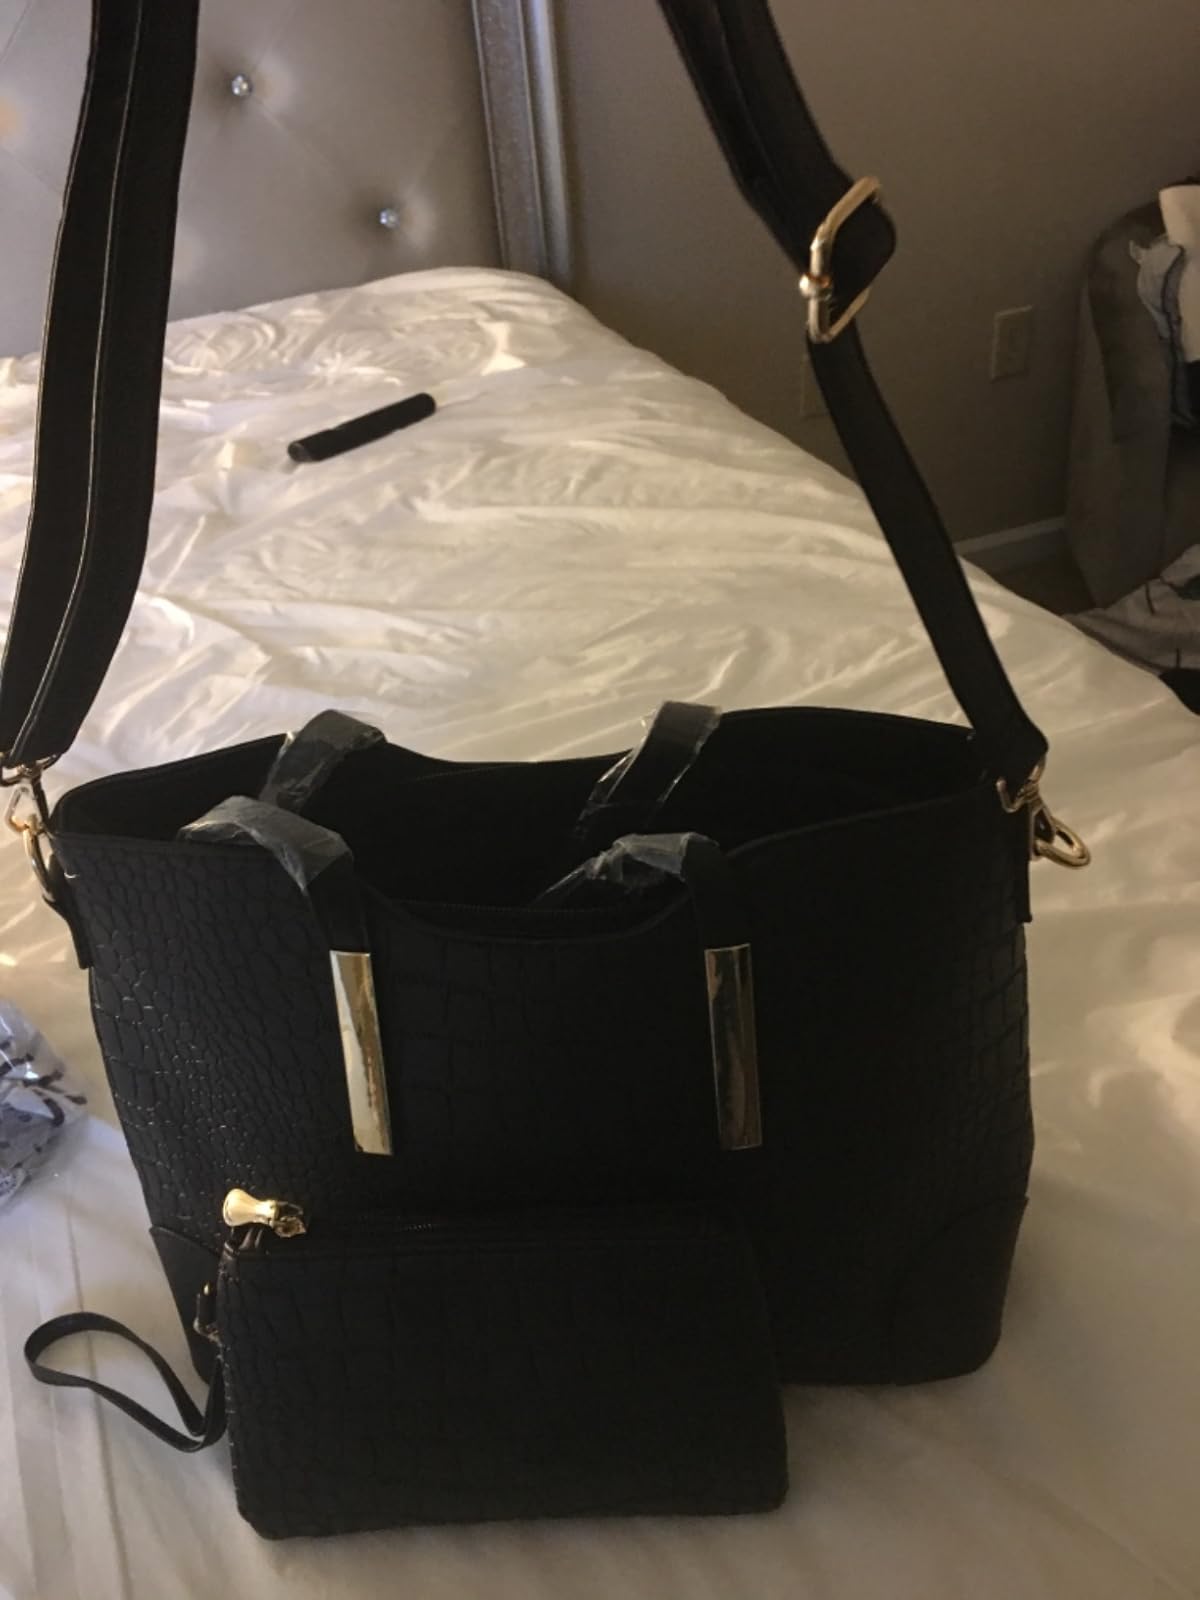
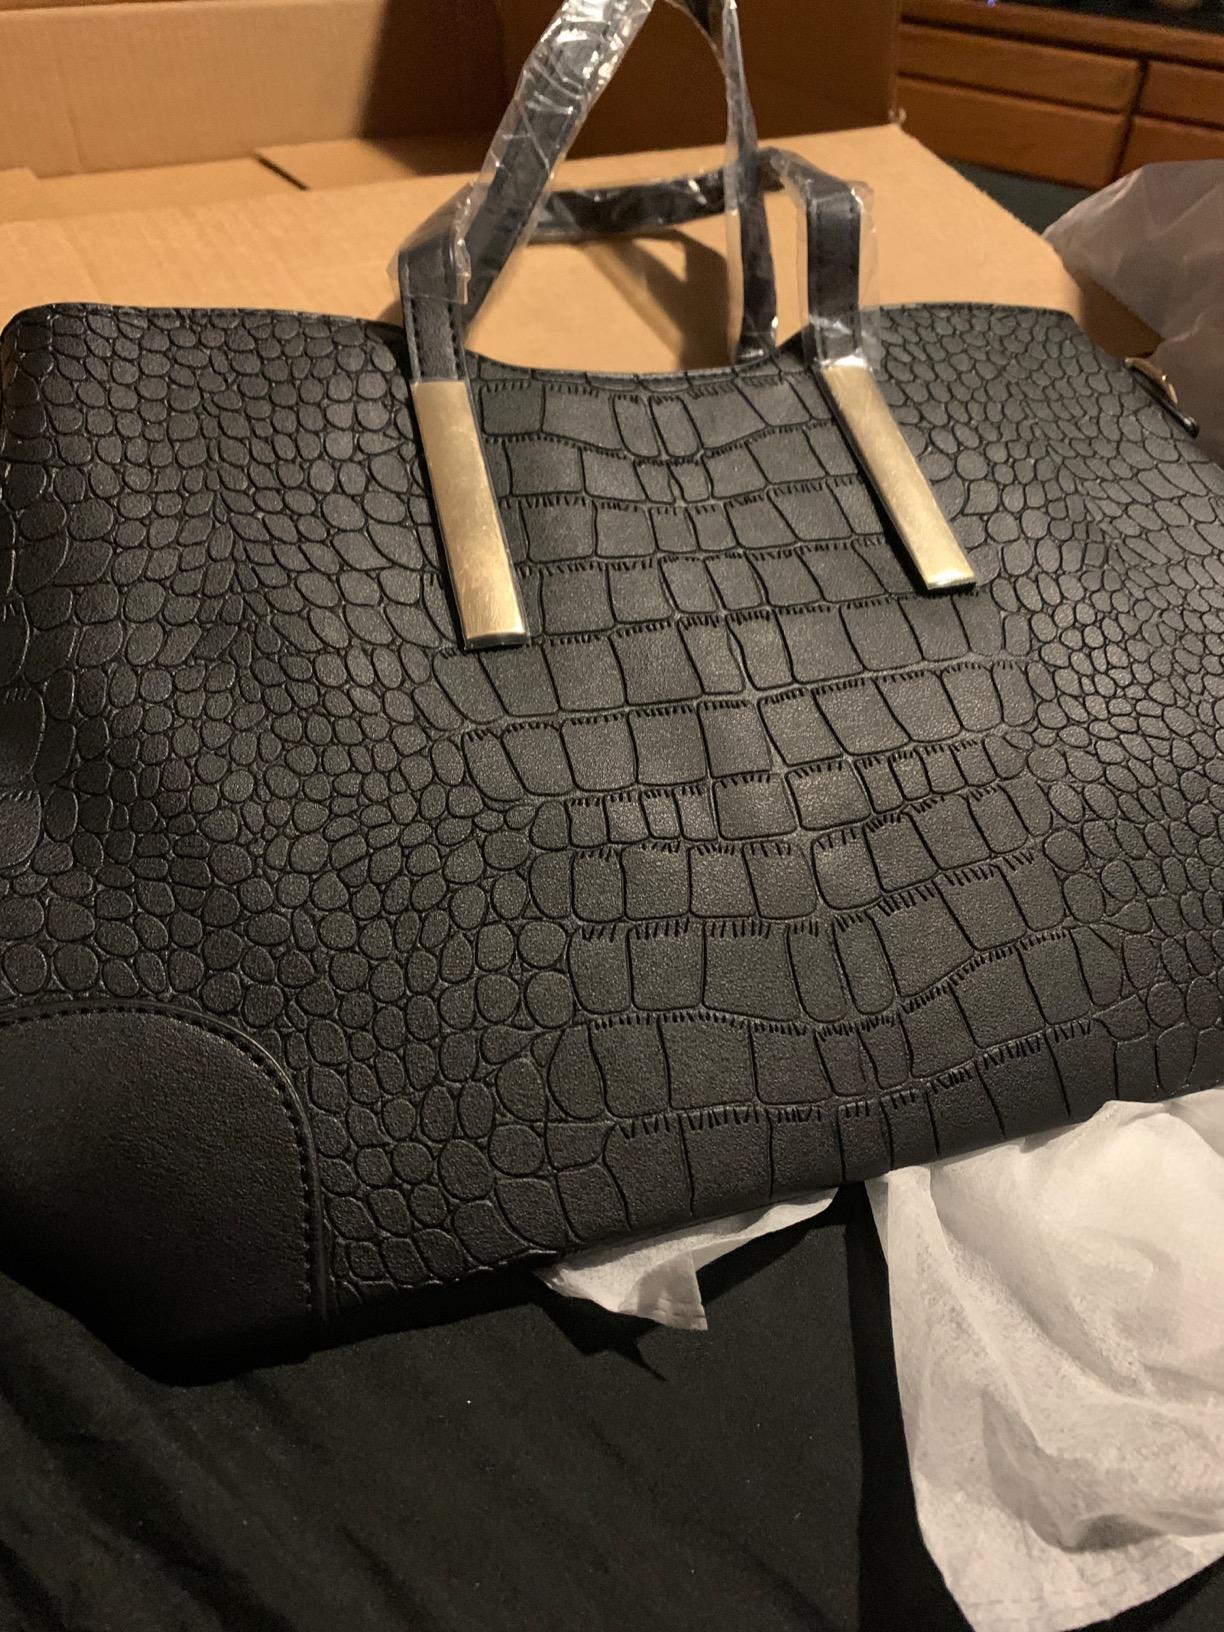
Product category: accessories_handbag
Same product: yes